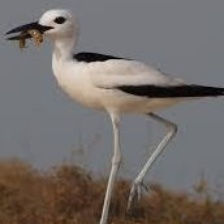
Species: CRAB PLOVER
Scientific name: DROMAS ARDEOLA